When Elephants Were Young

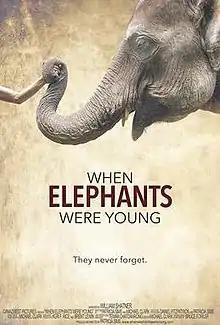
Official festival release poster

When Elephants Were Young is a 2015 Canadian documentary film directed by World Elephant Day Co-founder Patricia Sims and narrated by William Shatner. It follows the story of Wok and his young elephant Nong Mai, as they street beg in Bangkok until the opportunity comes to release the elephant to the wild. The film premiered at the Whistler Film Festival on December 5, 2015.